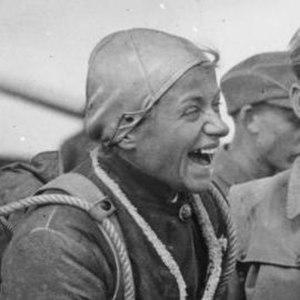
Dent d’ours est une série de bandes dessinées francophone créée en 2013 par Alain Henriet, Yann et Usagi. Prépubliée dans le nᵒ 3903 du périodique Spirou, la série est éditée par Dupuis dans sa collection Grand Public. Elle compte six épisodes divisés en deux cycles de trois albums chacun.